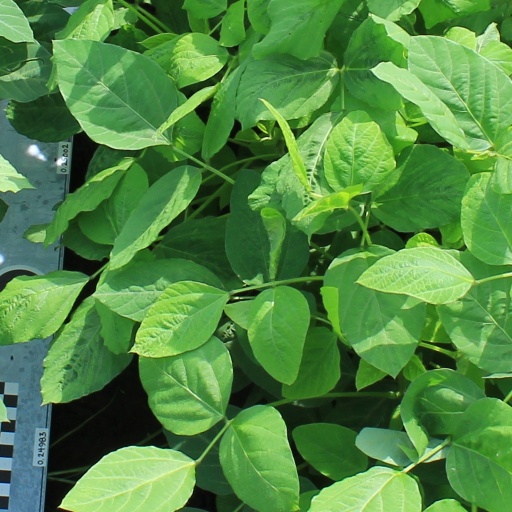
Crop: soybean